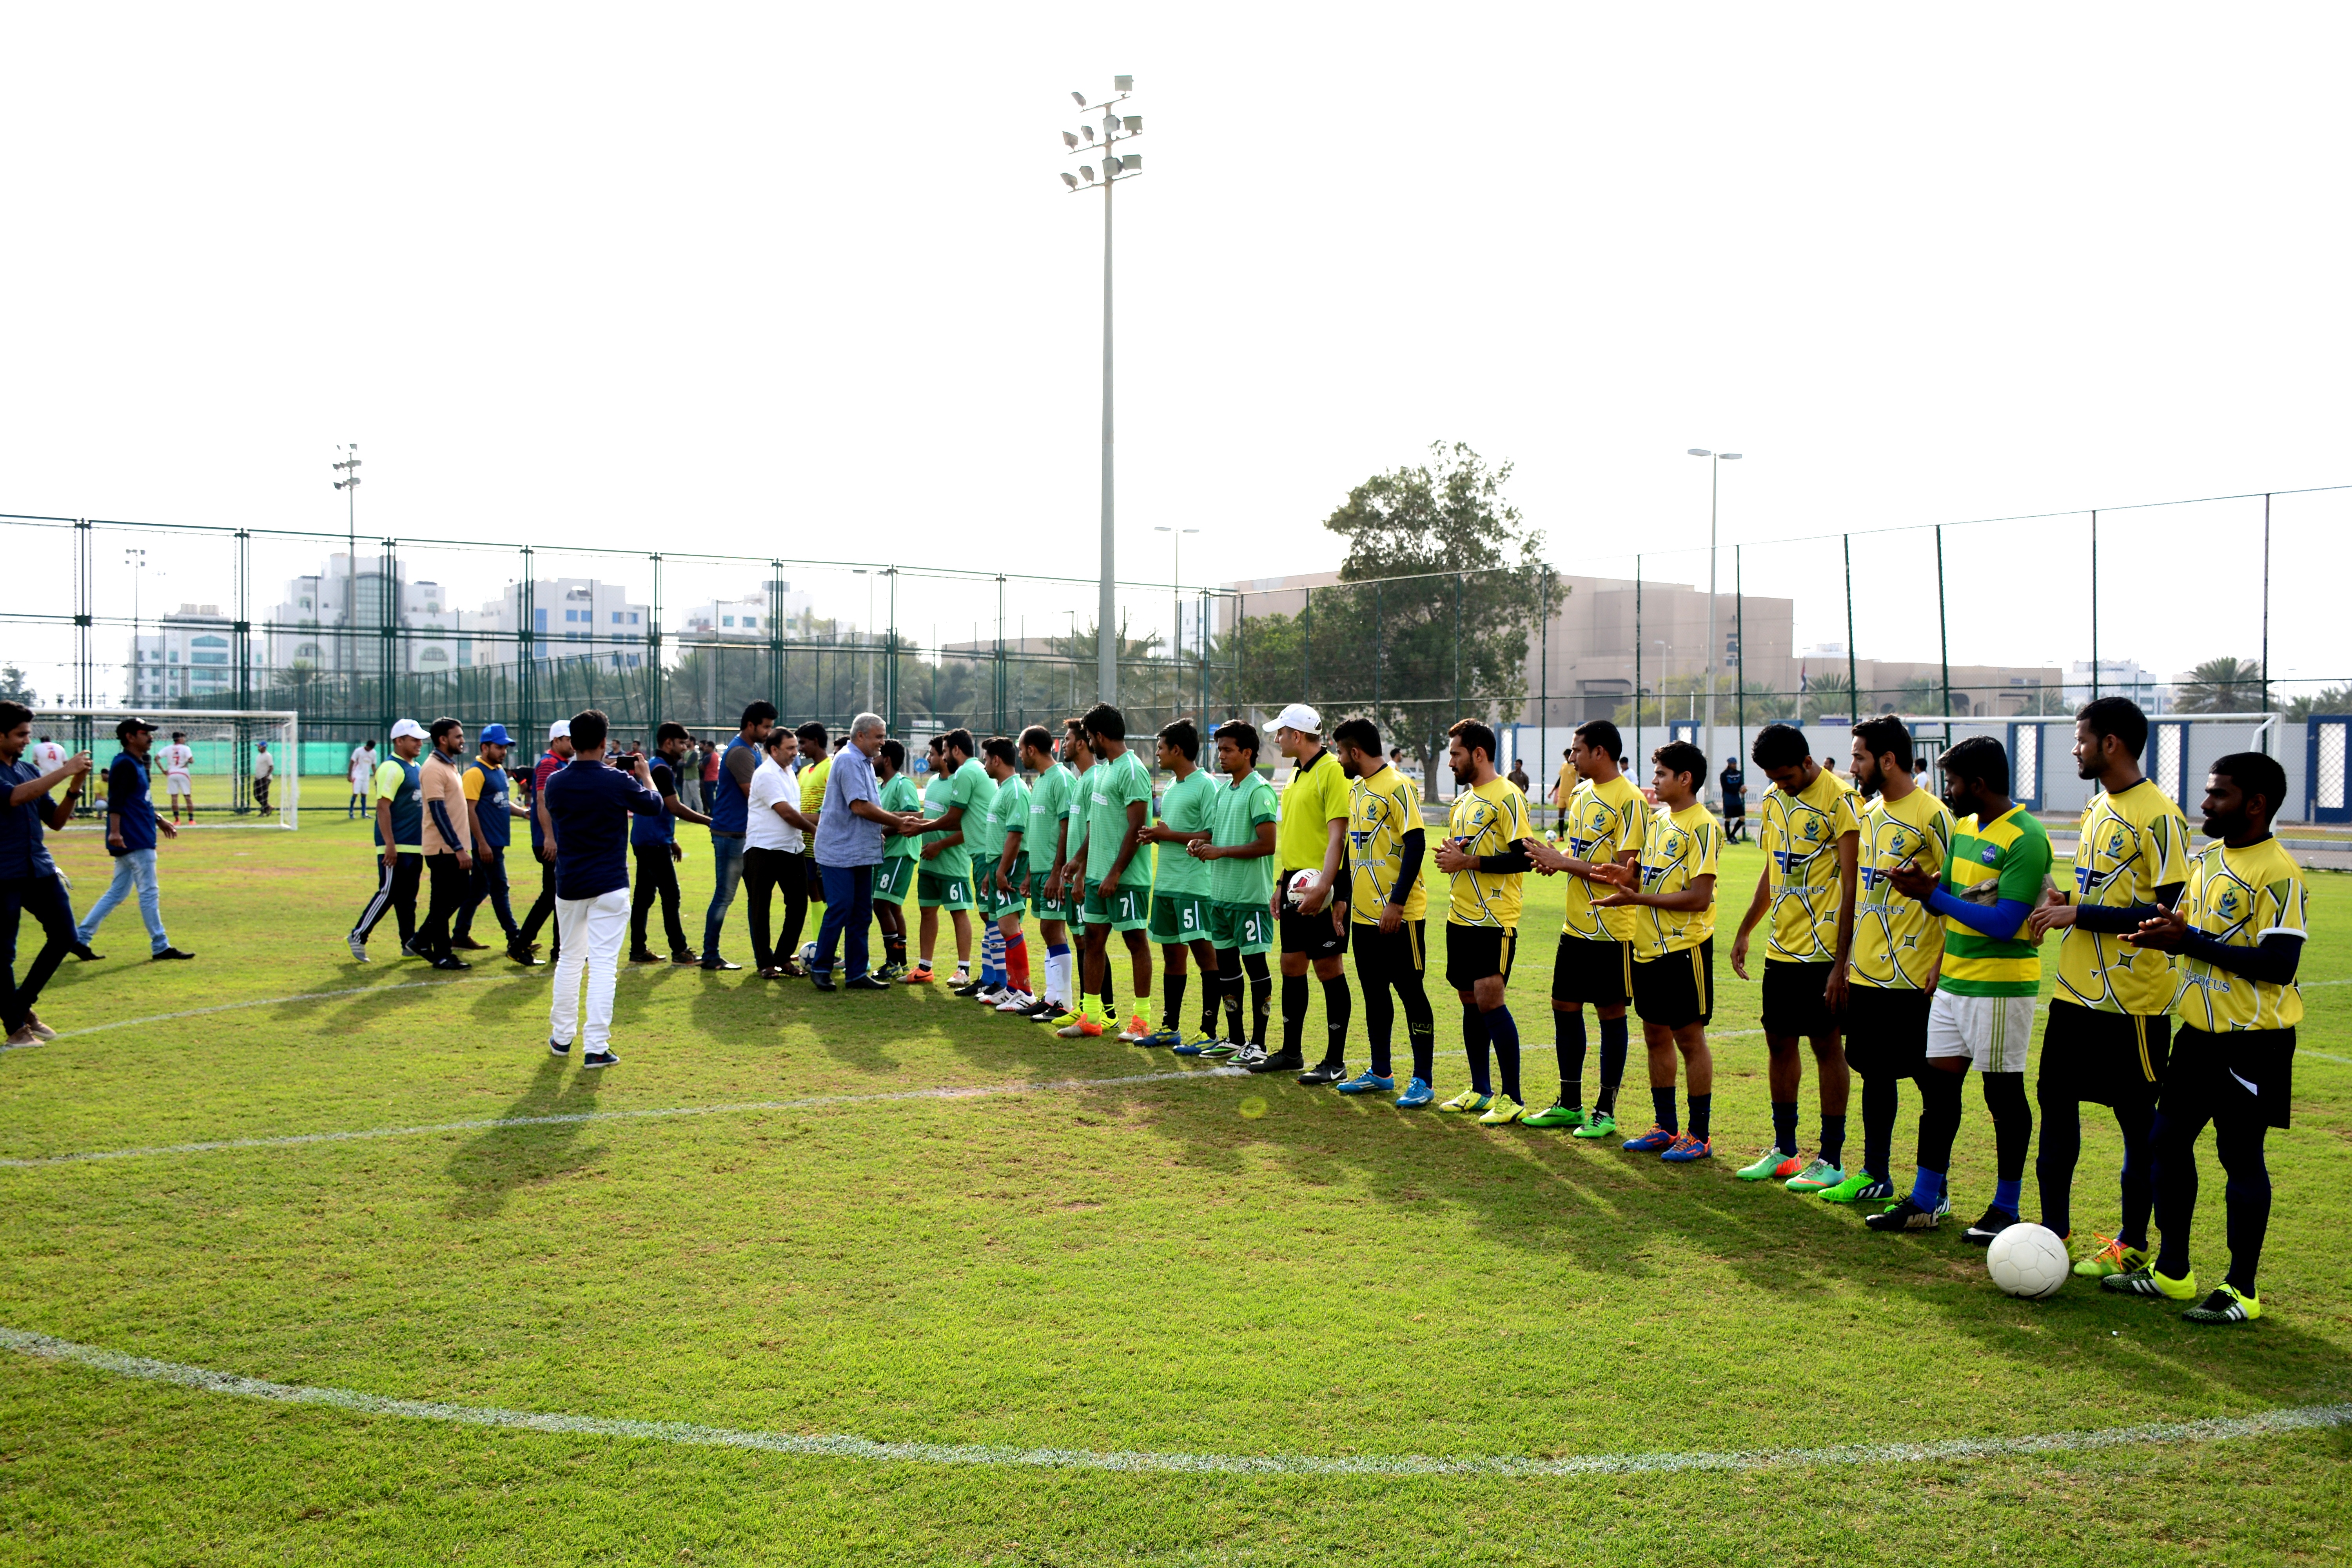
structure, soccer, football, stadium, player, arena, team, games, sport venue